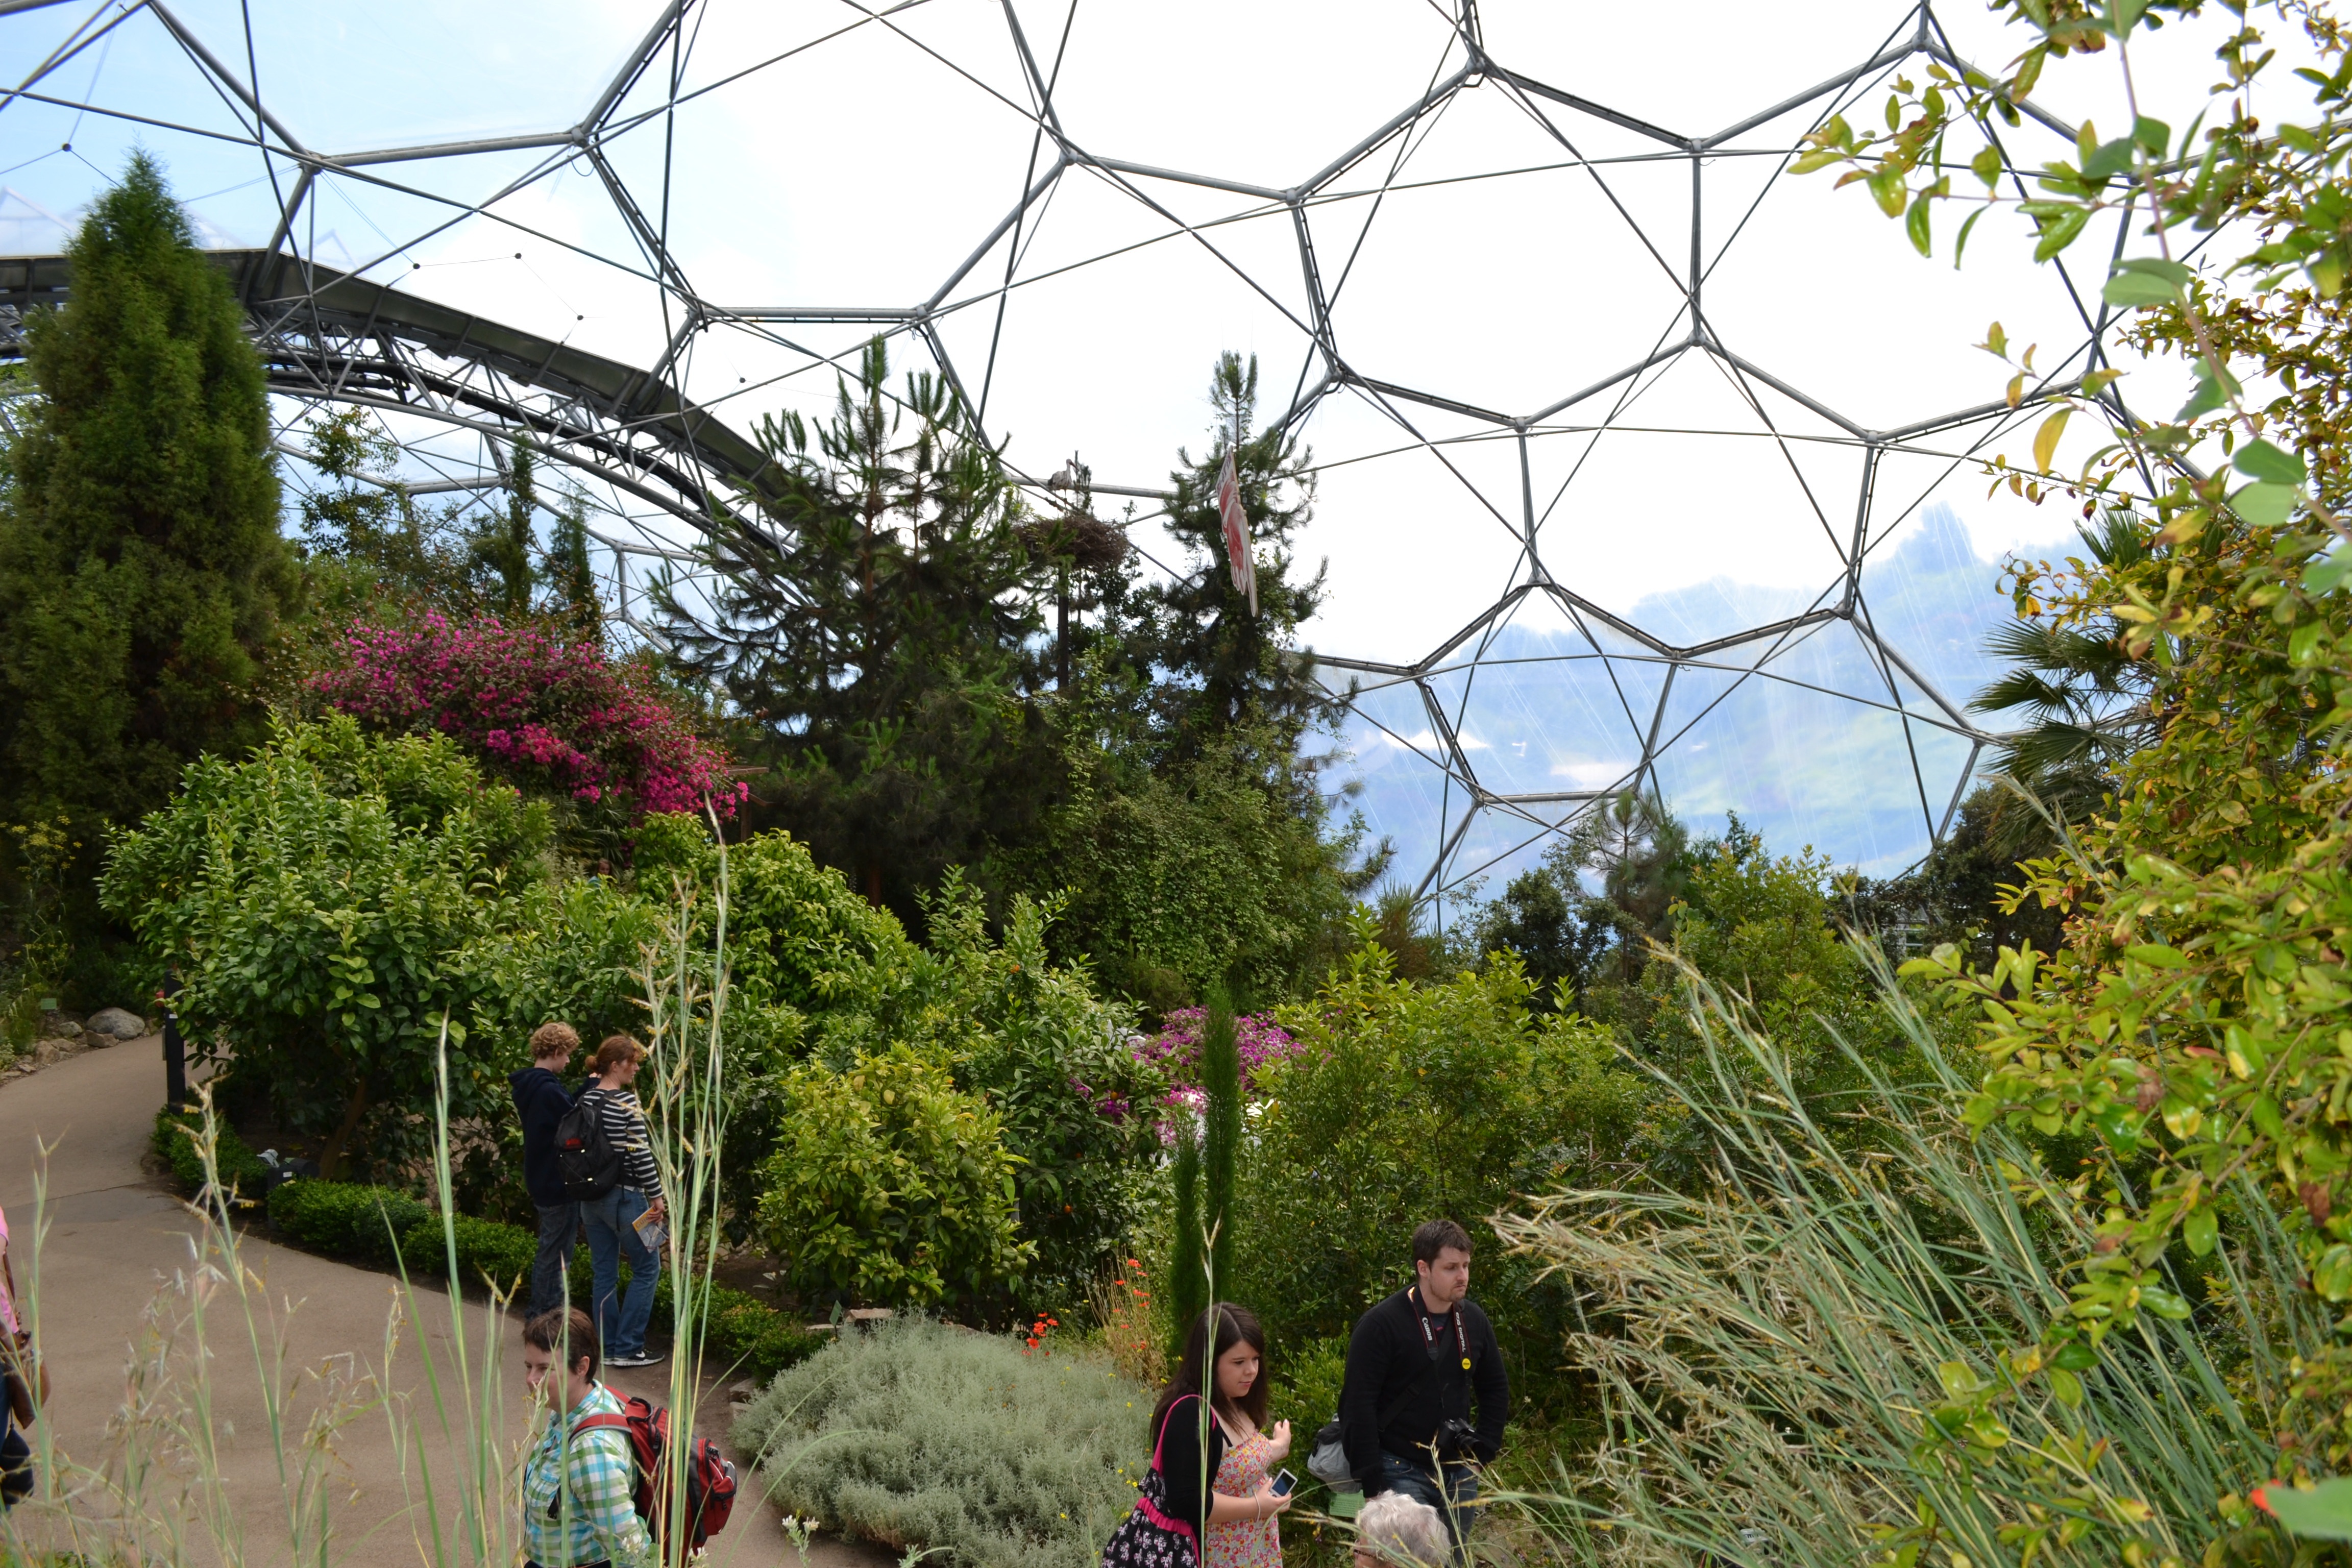
tree, nature, architecture, structure, plant, flower, tourist, environment, green, tropical, botany, environmental, attraction, garden, flora, botanical, greenhouse, glasshouse, plants, eco, ecology, flowers, conservatory, uk, england, project, sphere, st, hexagon, conservation, trust, botanical garden, dome, horticulture, yard, ecosystem, cornwall, architectural, eden, ecological, biodome, biome, austell, outdoor structure